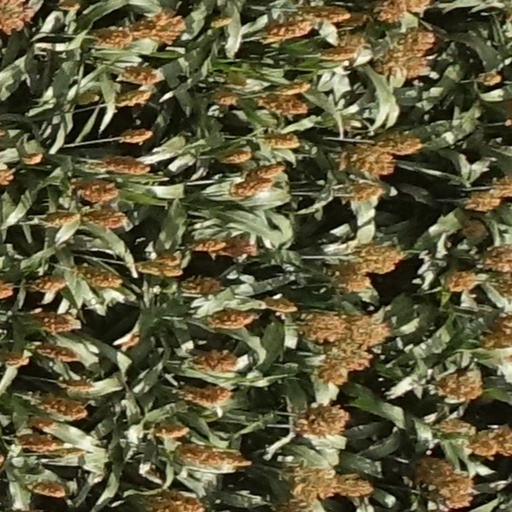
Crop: sorghum